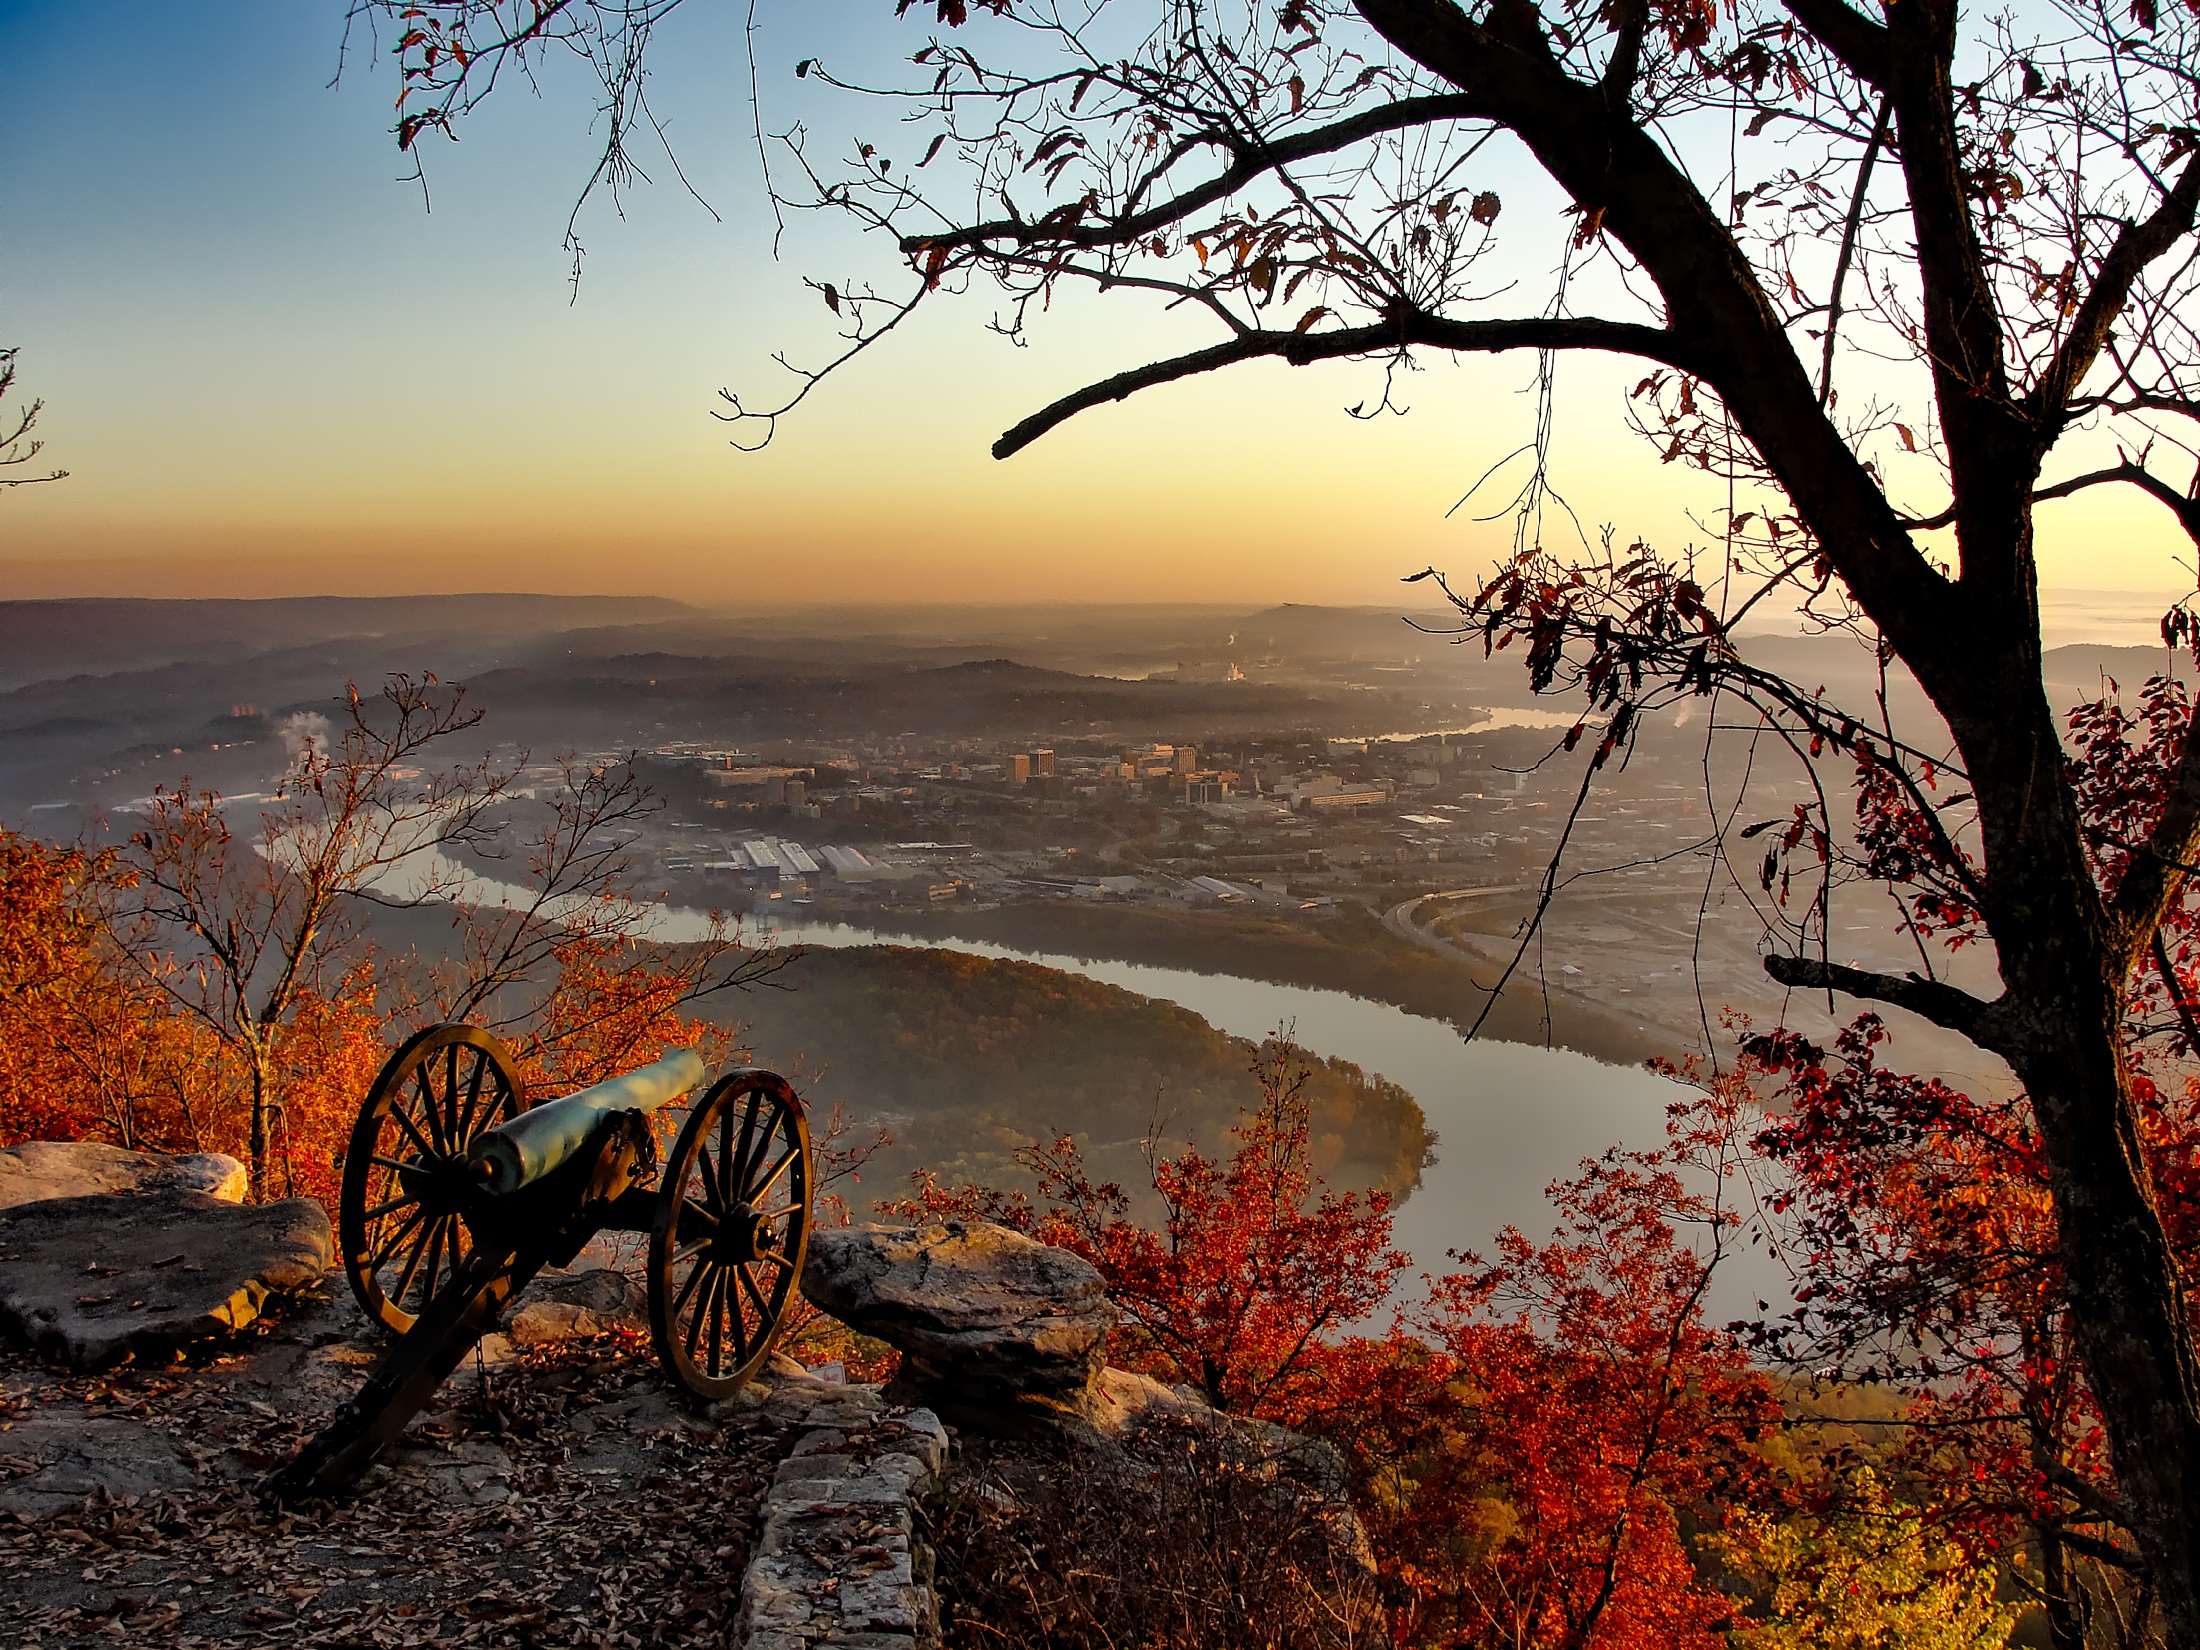
landscape, tree, water, nature, wilderness, branch, mountain, winter, sunrise, sunset, sunlight, morning, leaf, fall, flower, view, dawn, city, urban, river, dusk, evening, reflection, autumn, landmark, historic, overlook, season, hdr, vista, cannon, cities, tennessee, american civil war, chattanooga, atmospheric phenomenon, military park